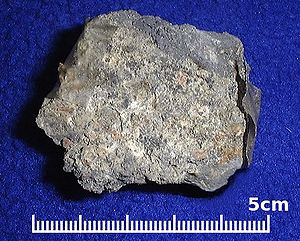
Sølv / Forekomst og udvinding
Sølvholdigt mineral. Mønten er en amerikansk cent, der er på størrelse med danske 25- og 50-ører.
Sølv er det 47. grundstof i det periodiske system og har det kemiske symbol Ag. Under normale tryk- og temperaturforhold fremtræder dette overgangsmetal som et skinnende blankt hvidt metal.